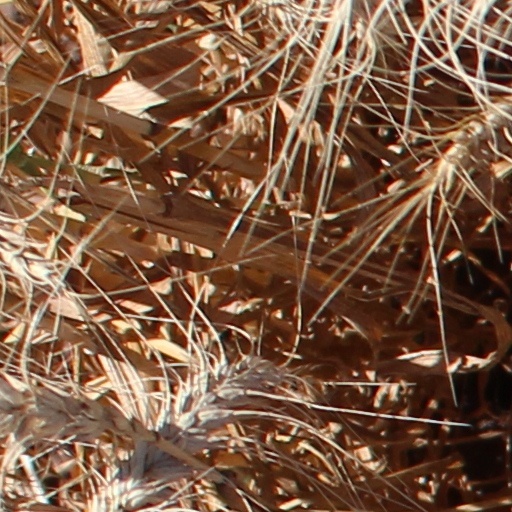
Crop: wheat